Euston Manifesto

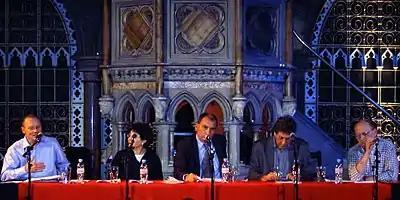
The panel at the public launch of the Euston Manifesto. From left to right: Alan Johnson, Eve Garrard, Nick Cohen, Shalom Lappin and Norman Geras.

The authors and their collaborators call themselves the "Euston Manifesto Group". There are about thirty members of the group, and a larger number of signatories, four of whom were most heavily involved in authoring the document: Norman Geras, Marxist scholar and professor emeritus at Manchester University; Damian Counsell; Alan Johnson, editor of "Democratiya"; and Shalom Lappin. Other members included Nick Cohen of "The Observer", who co-authored with Geras a report on the manifesto for the "New Statesman"; Marc Cooper of "The Nation"; Francis Wheen, a journalist; and historian Marko Attila Hoare. Signatories include figures such as Padraig Reidy, editor of "Little Atoms"; Neil Denny, Interview Editor of "Little Atoms"; Oliver Kamm, columnist at "The Times"; Paul Anderson, a former deputy editor at the "New Statesman" among many others.